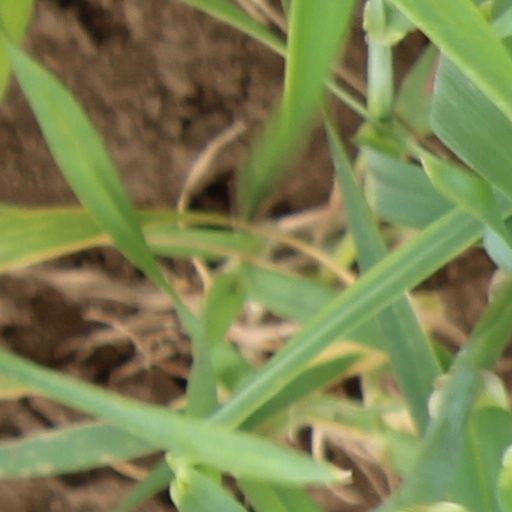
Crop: wheat